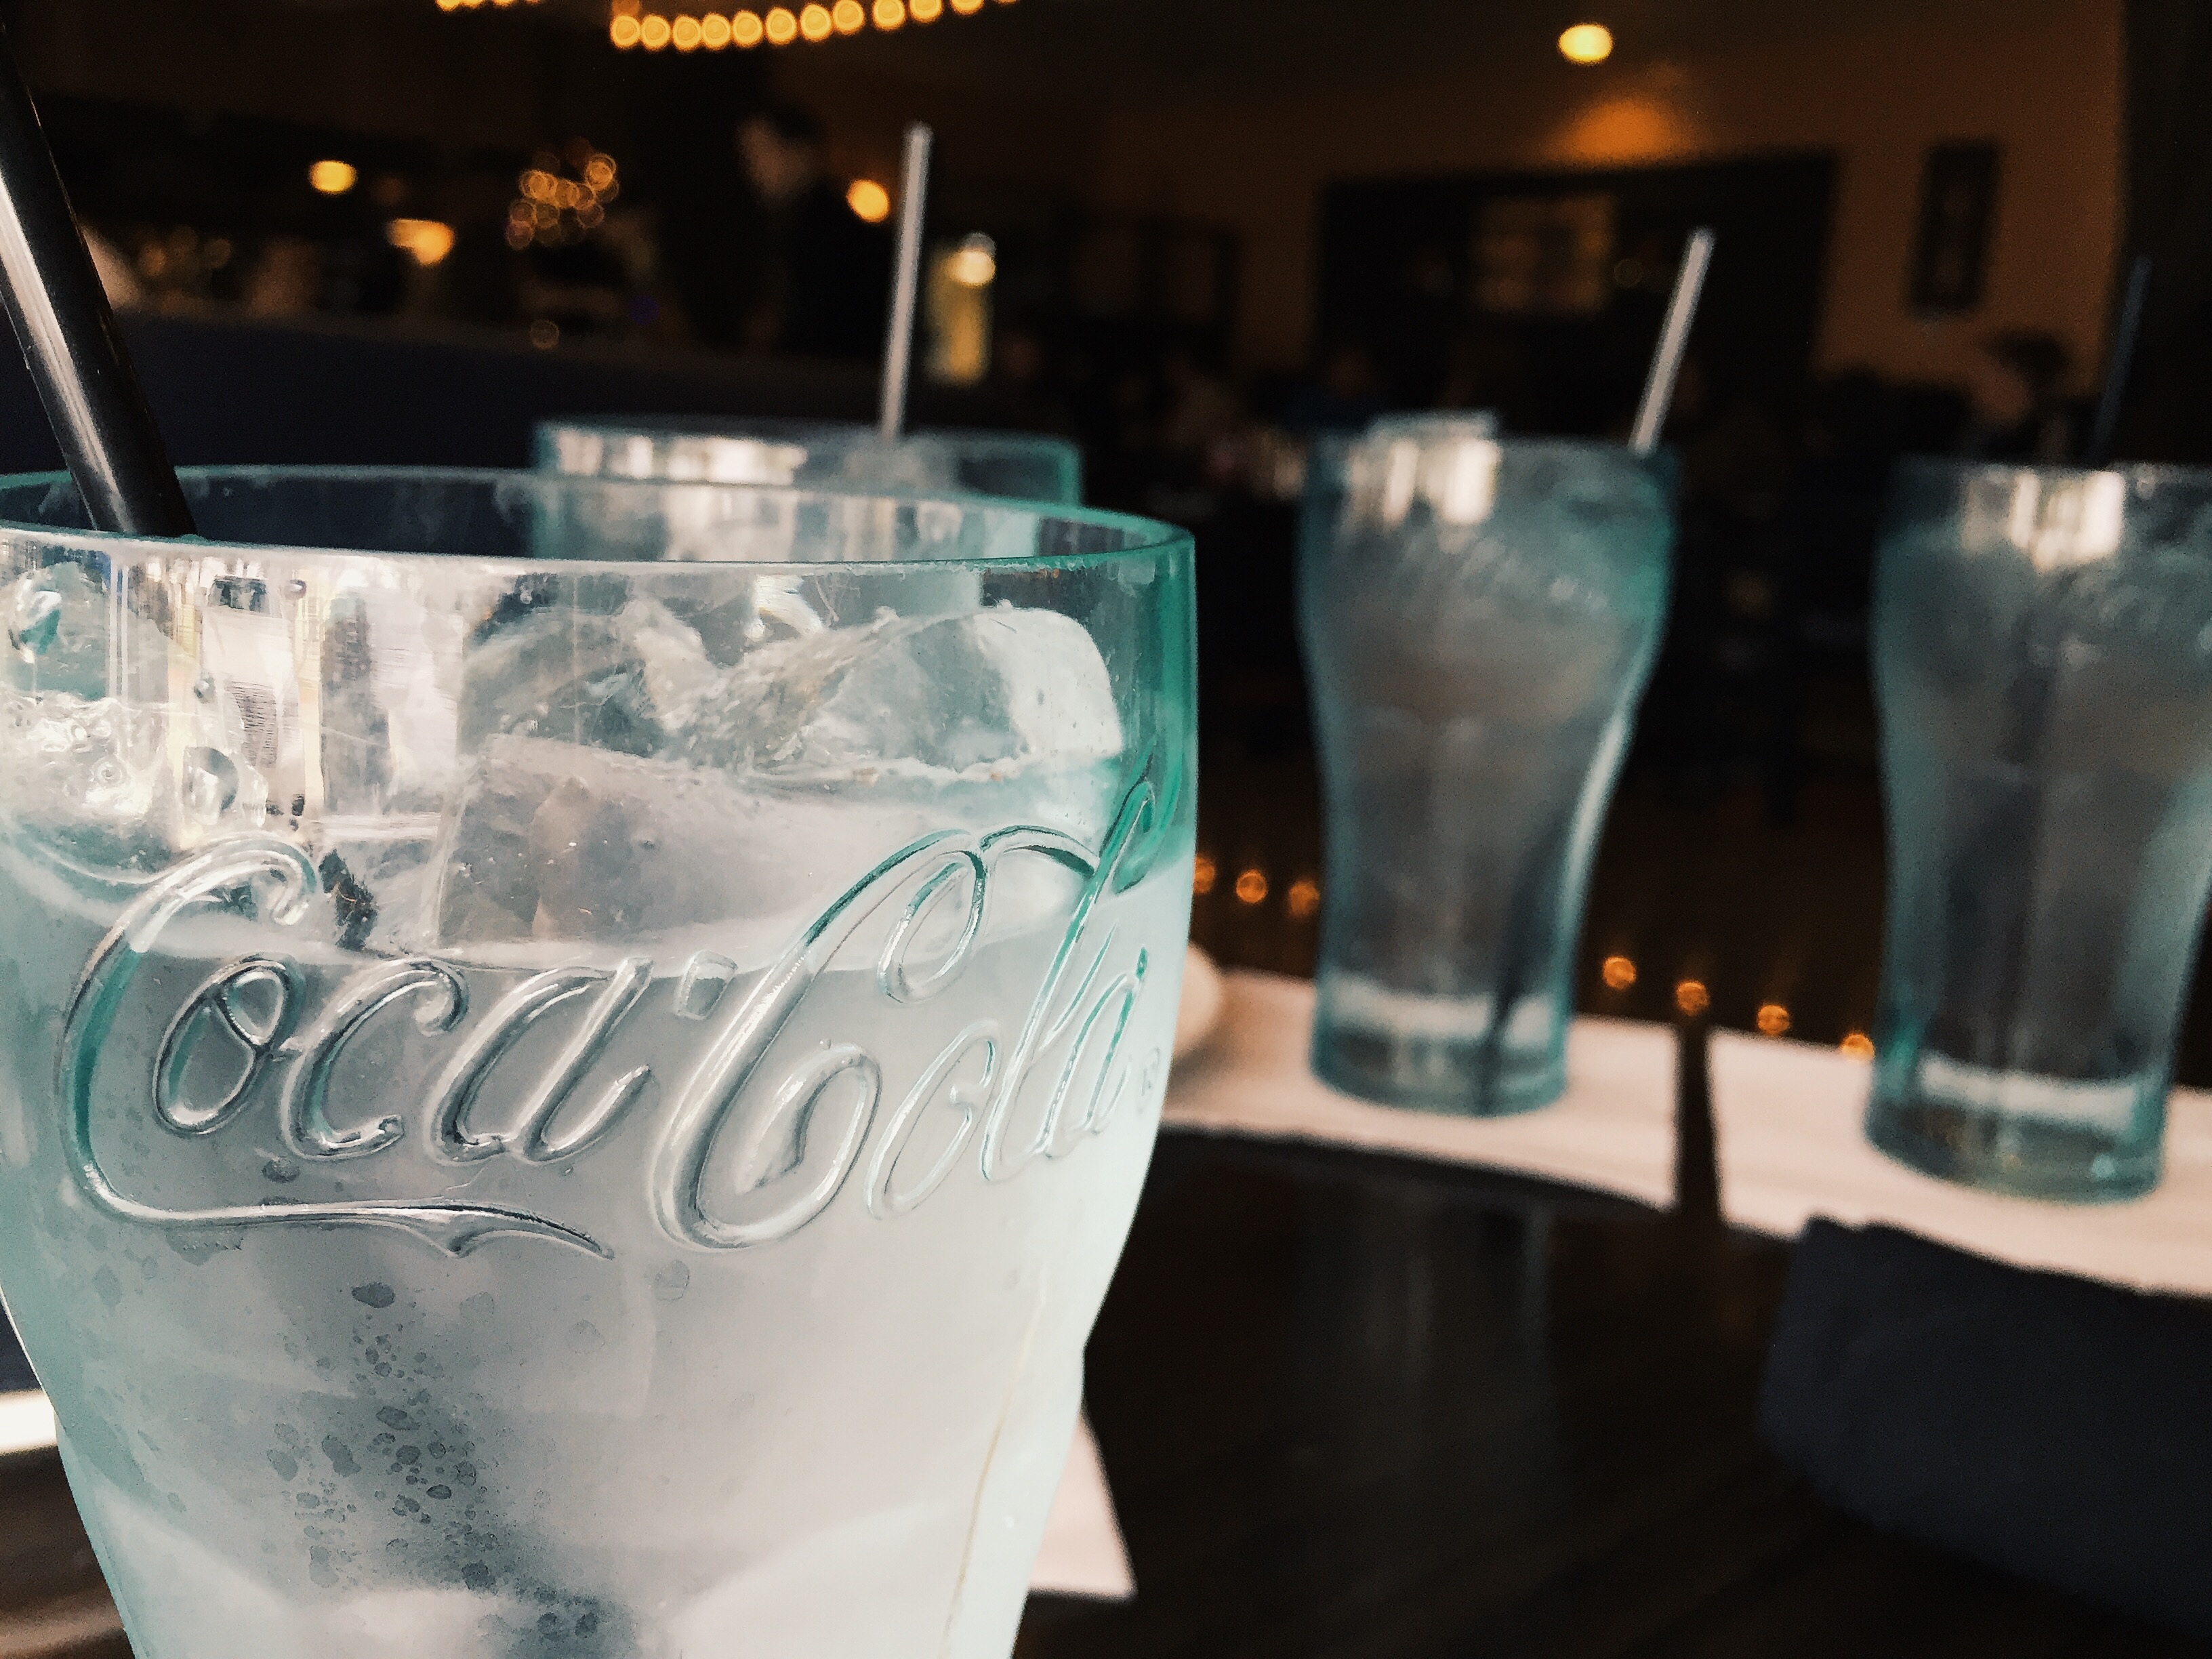
glass, drink, cocktail, distilled beverage